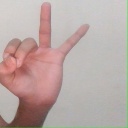
अक्षर: ण